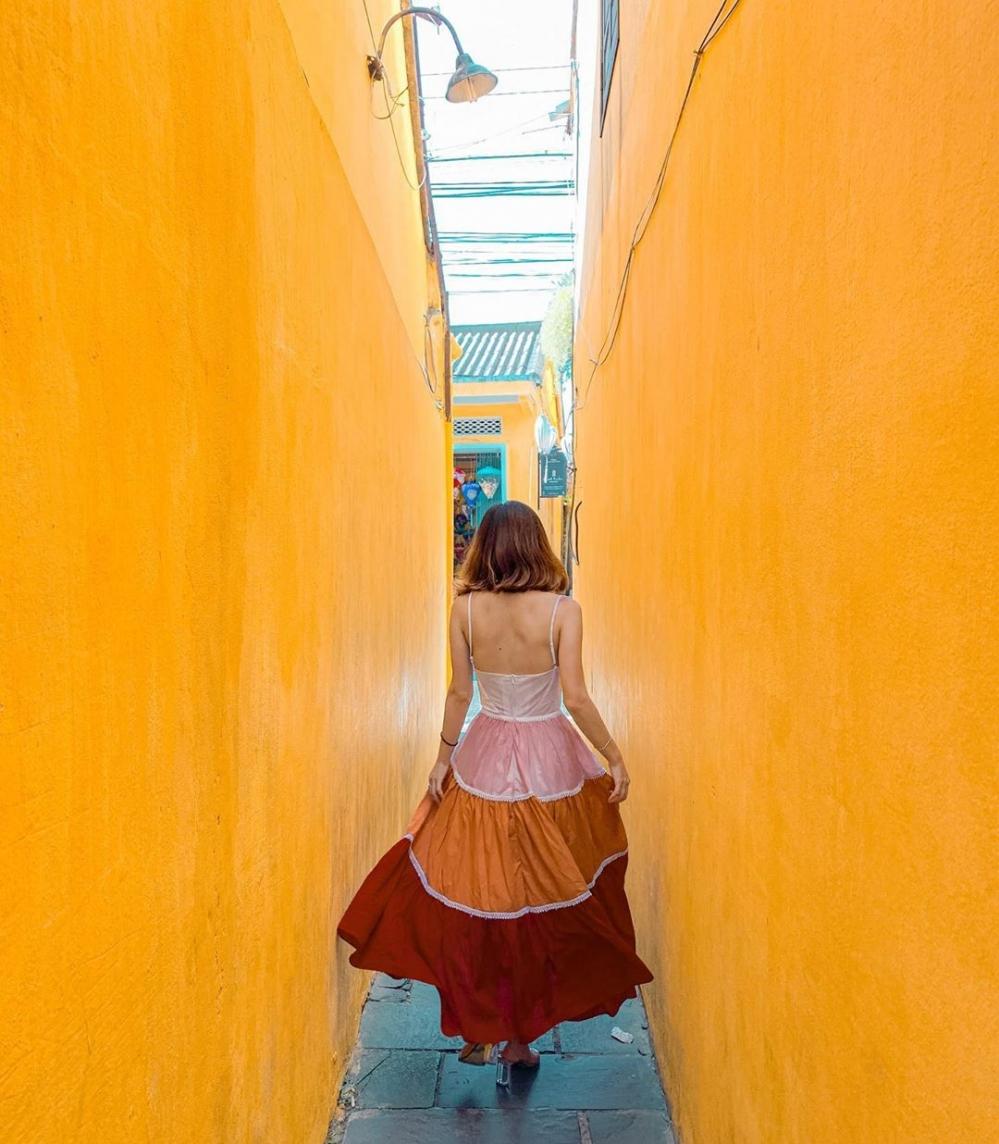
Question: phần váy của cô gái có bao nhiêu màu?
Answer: phần váy của cô gái có ba màu